Alto Uruguay Flotilla

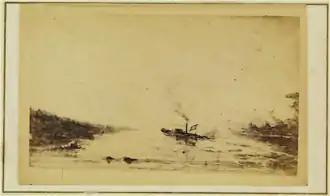
A photo of "Alagoas" near Humaitá, River Paraguay, 1868. (National Library of Brazil.)

The Naval Flotilla of Alto Uruguay was a flotilla based in Itaqui and operating in Brazil from 1866 to 1906.